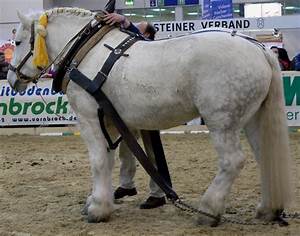
Label: cavallo